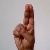
The image shows a hand gesture representing the letter 'U' in Indian Sign Language.